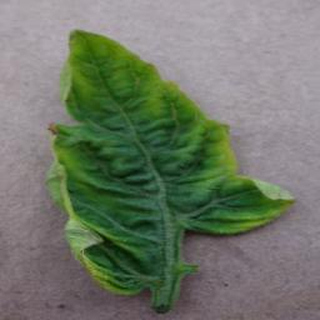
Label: tomato_yellow_leaf_curl_virus